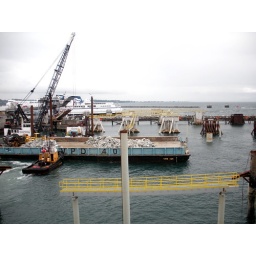
the construction budget in BC must be sky high right now. everywhere I go, they're building something new.